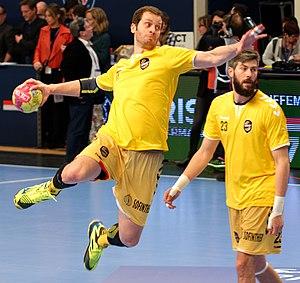
Rencontre de championnat de LidlStarLigue entre le PSG et chambéry. A coubertin, le 15 mars 2017.
Damir Bičanić, né le 29 juin 1985 à Vukovar, est un ancien handballeur croate évoluant au poste d'arrière gauche. Il est dorénavant dirigeant au RK Zagreb, chargé des relations avec les institutions du handball.